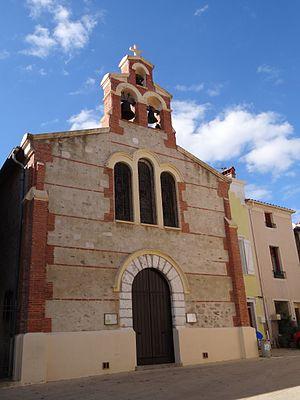
Eglise paroissiale Sainte Eulalie et Sainte Julie, Alénya, Pyrénées-Orientales, France.
Alénya ou Alenyà est une commune française située dans le département des Pyrénées-Orientales, en région Occitanie.
L'église Sainte-Eulalie et Sainte-Julie d'Alénya est l'église paroissiale d'Alénya, commune située dans le département français des Pyrénées-Orientales et la région Languedoc-Roussillon.
Églises possédant un clocher-mur, ou clocher à peigne, clocher-arcade ou campenard.